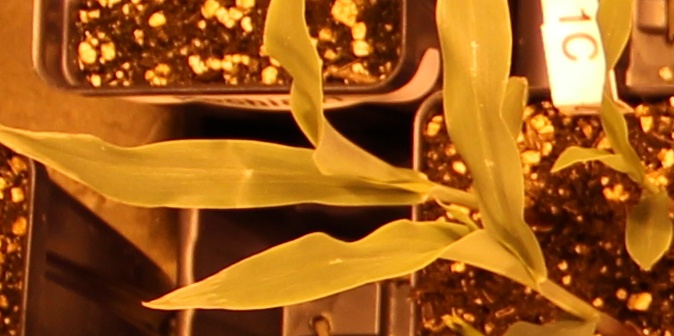
Label: Corn